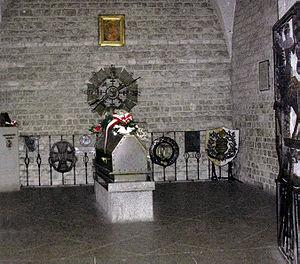
La cathédrale du Wawel ou basilique-cathédrale Saints-Stanislas-et-Venceslas de Cracovie est l’église principale de l’archidiocèse de Cracovie. Elle est aussi un sanctuaire et un trésor national polonais, où des rois, des reines, des poètes et des héros nationaux de la Pologne sont inhumés.